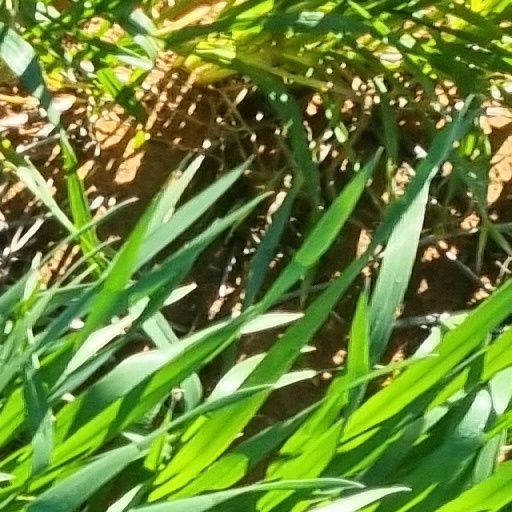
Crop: wheat